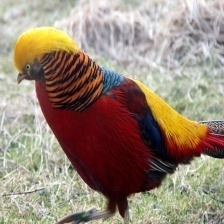
Species: GOLDEN PHEASANT
Scientific name: CHRYSOLOPHUS PICTUS